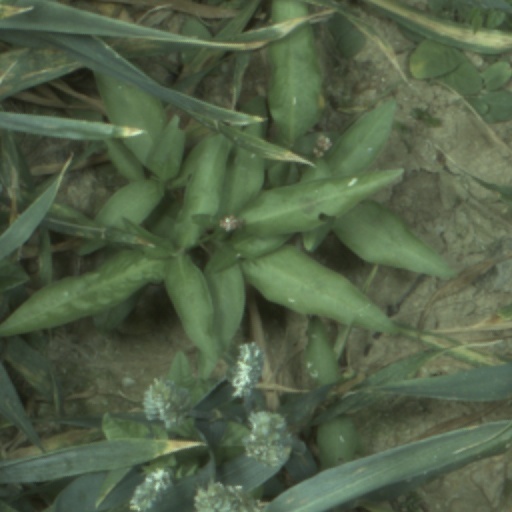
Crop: wheat